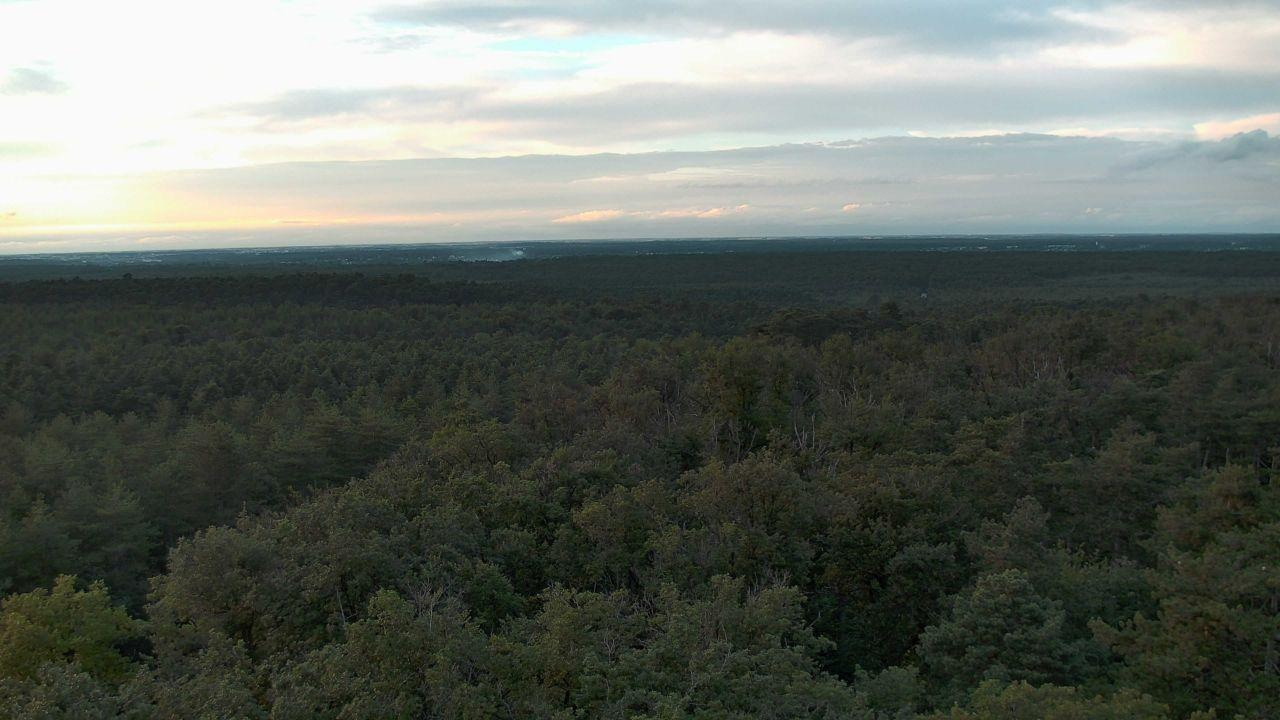
Fire: no
Smoke: yes